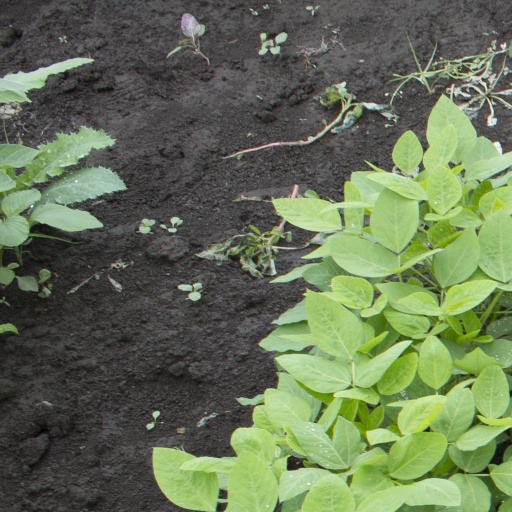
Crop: soybean